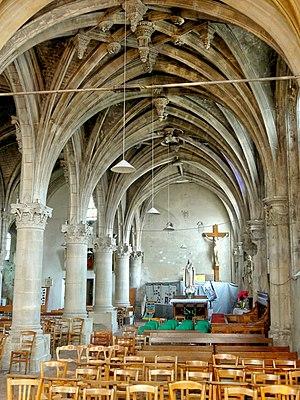
Collatéral nord, vue vers l'ouest.
L'église Saint-Martin est une église catholique paroissiale située à Groslay, en France. Elle se compose essentiellement d'une nef et d'un bas-côté sud gothiques du XIIIᵉ siècle ; et d'un prolongement de la nef avec chœur à l'abside en hémicycle ainsi que d'un collatéral nord et d'un prolongement du collatéral sud du XVIᵉ siècle. Les parties ajoutées en premier lieu affichent le style gothique flamboyant, alors que les finitions des parties ajoutées pendant la dernière campagne de travaux sont empreintes de la Renaissance, mais seule l'abside est conçue entièrement dans le style de la Renaissance. À la suite de remaniements et ajouts maladroits, uniquement la façade septentrionale et en partie la façade du chevet conservent leur caractère authentique. L'intérieur est assez harmonieux et construit avec grand soin, ne présentant pas de rupture réelle entre les différentes parties. La véritable richesse de l'église sont ses six verrières Renaissance, constituées dans certains cas de fragments montés ensemble. L'édifice est classé monument historique depuis 1929.